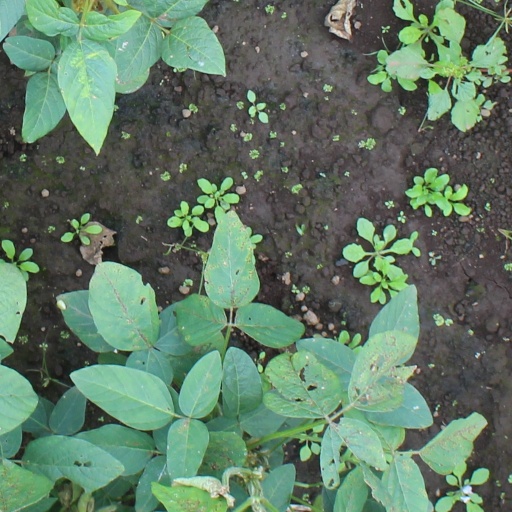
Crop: soybean